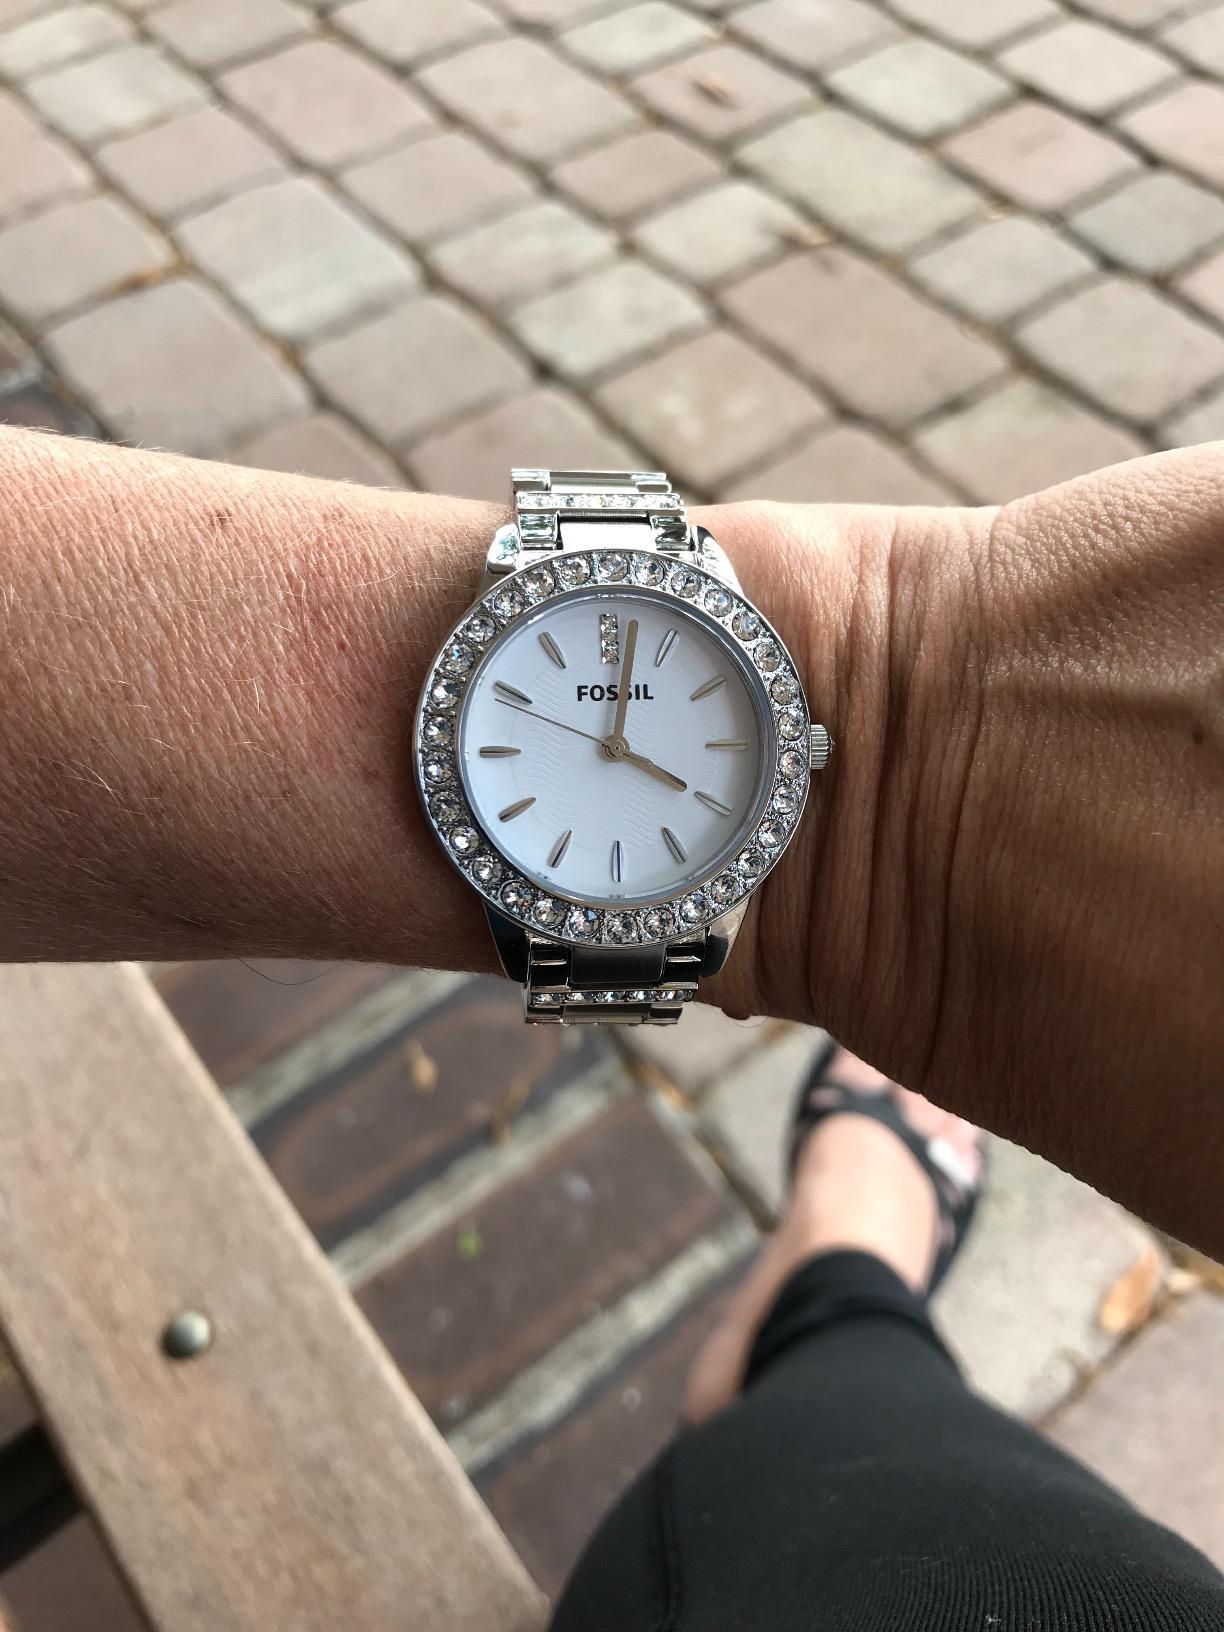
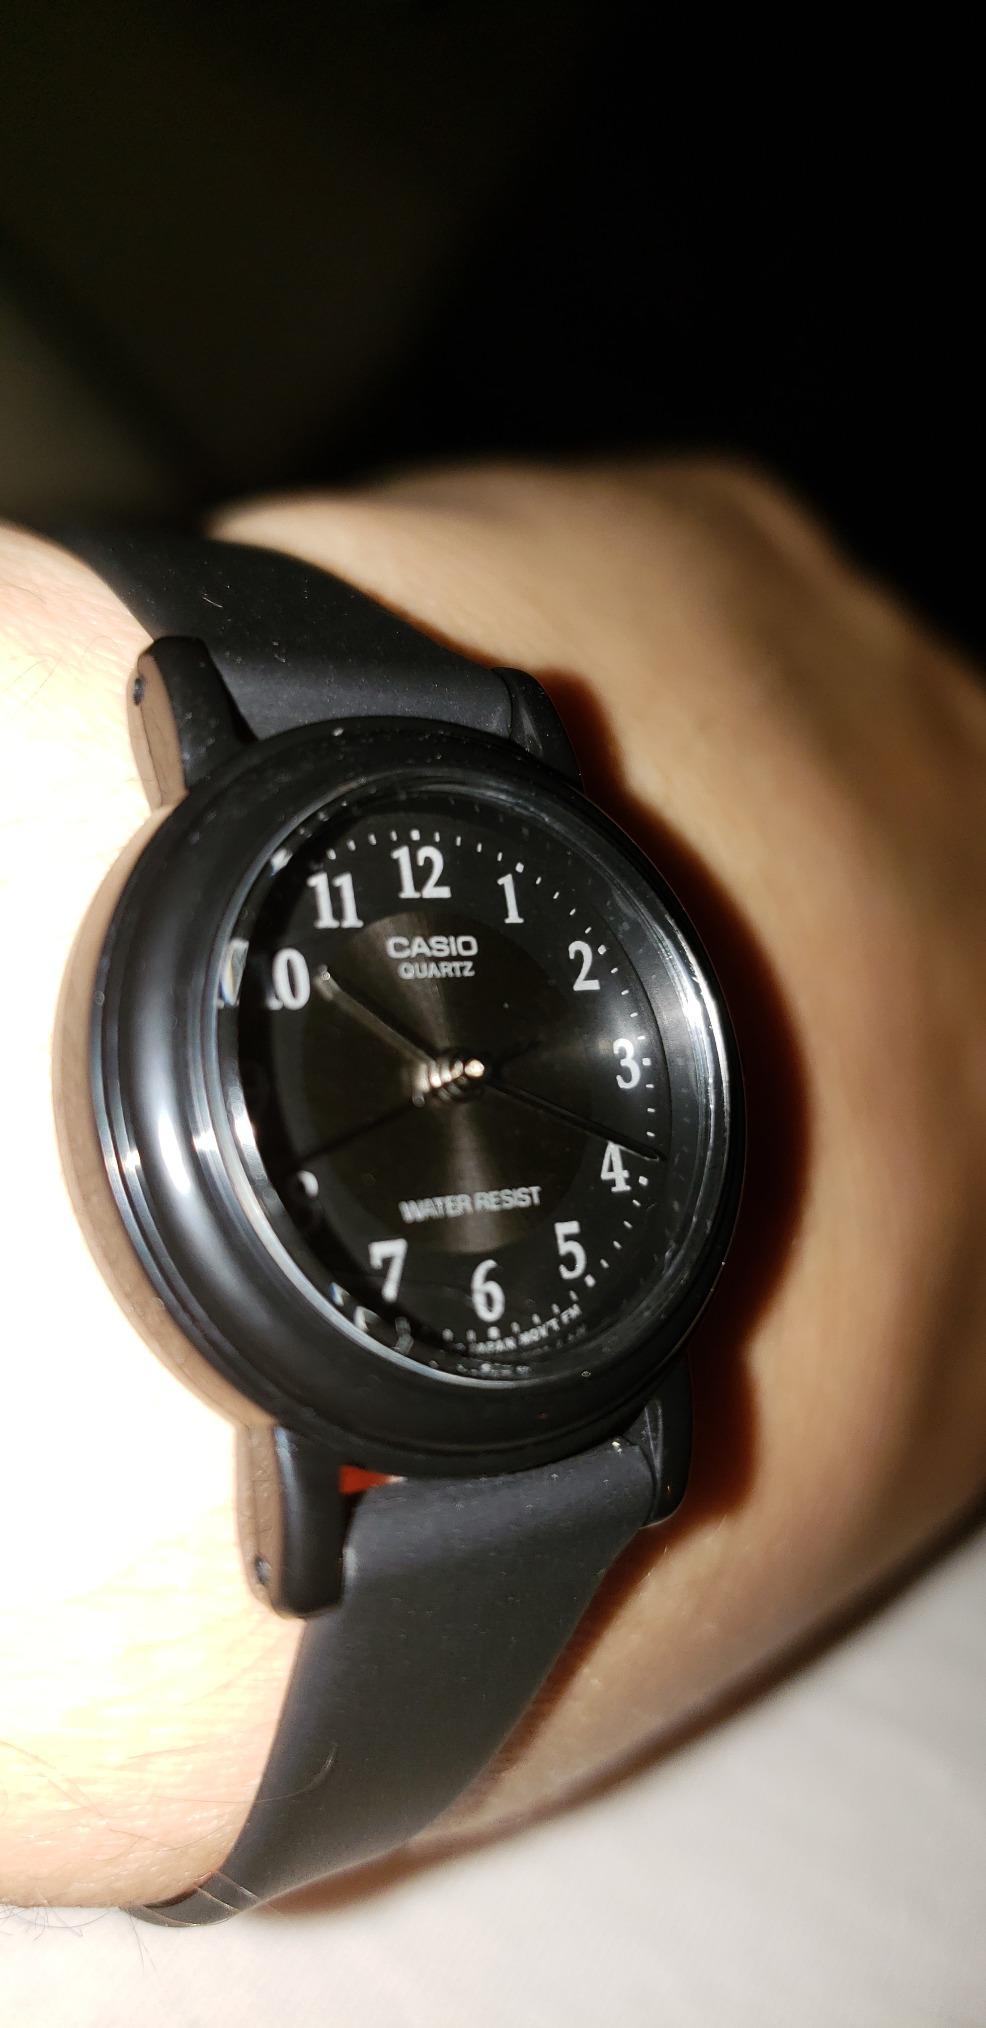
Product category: accessories_watch
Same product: no